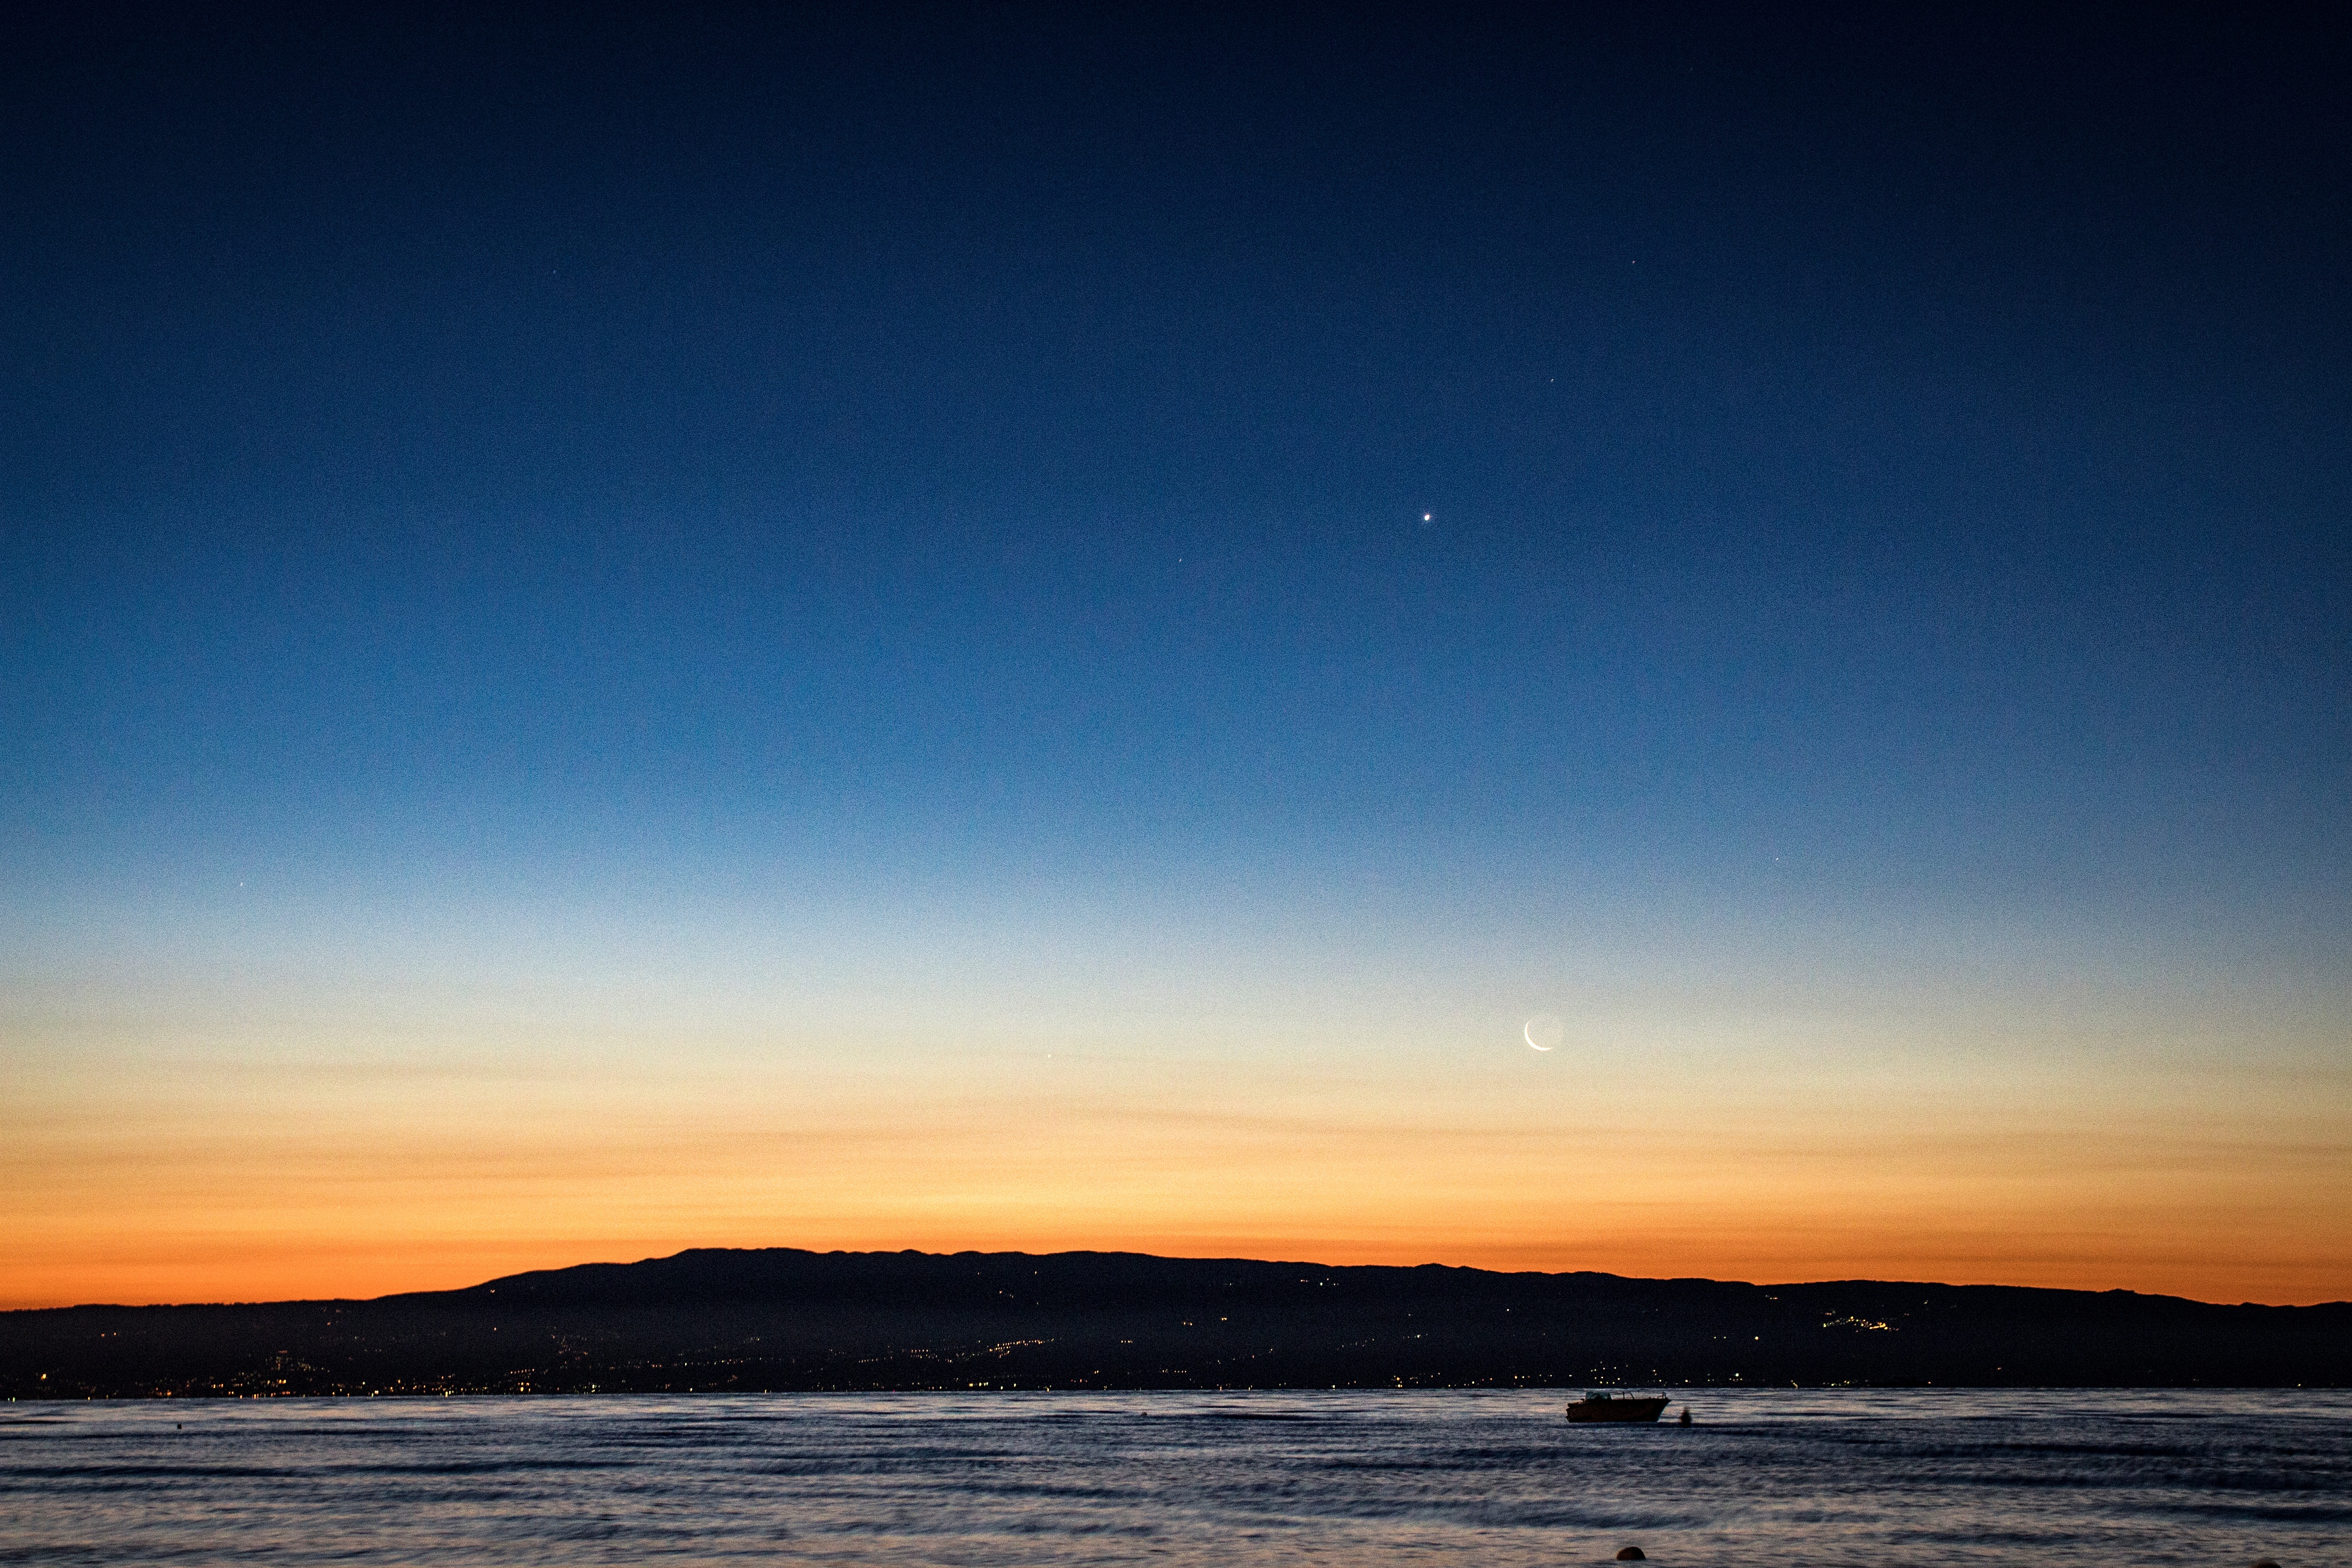
beach, sea, coast, ocean, horizon, cloud, sky, sunrise, sunset, sunlight, morning, shore, wave, dawn, atmosphere, dusk, evening, reflection, afterglow, wind wave